Ellis Ruley

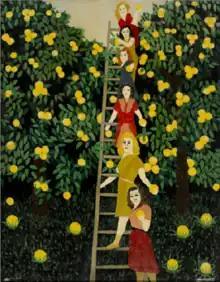
"Grapefruit Picking Time", oil painting

It is unclear when Ruley started to paint, since his work is undated. The art collector Glenn Palmedo-Smith estimates the year as "roughly 1939". By 1950, Ruley had met Joseph Gualtieri who was then Director of the Slater Memorial Museum. Gualtieri sponsored Ruley's sole art exhibit during his lifetime in December 1952. Ruley also participated in the annual outdoor art exhibit, "Art in the Open", sponsored by the Norwich Art School, where he would sell his paintings for $15 each. Gualtieri traveled to New York City in the early 1950s with some of Ruley's paintings to try to place them with art dealers, but was not successful; this did not seem to greatly disappoint Ruley.